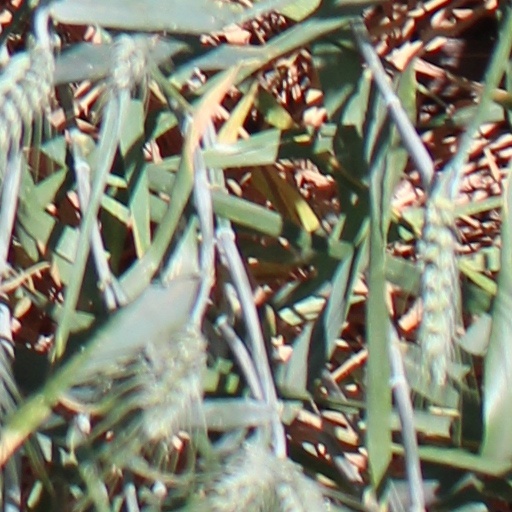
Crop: wheat